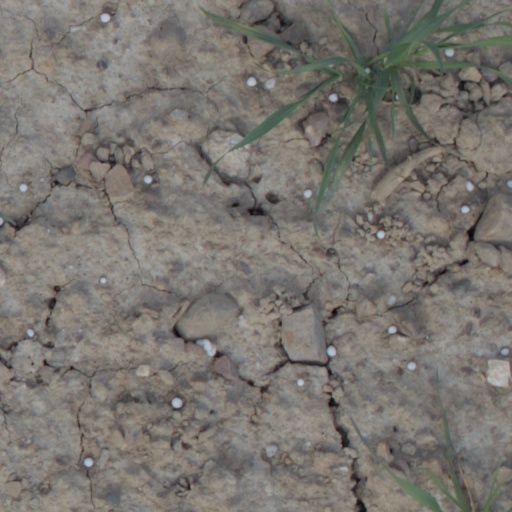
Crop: wheat